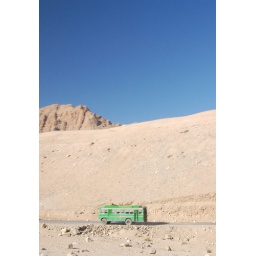
The blue sky was almost unreal after spending our first few days under the atmospheric brown cloud in Delhi.